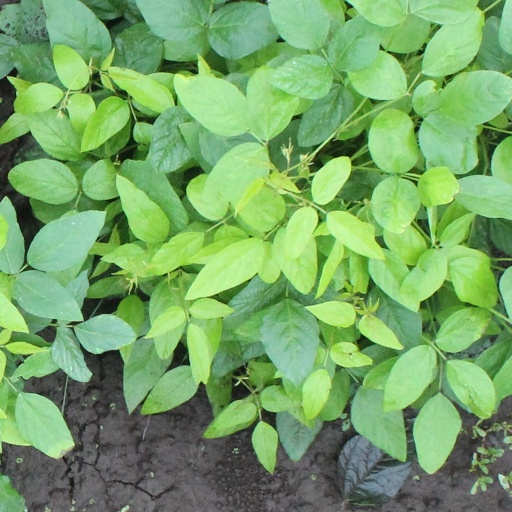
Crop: soybean